St. Mary of the Assumption Church (Laurin, Montana)

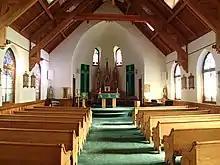
Interior of St. Mary of the Assumption Church

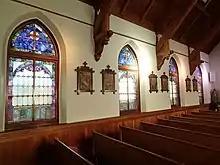
Stained Glass at St Mary of the Assumption Church

St. Mary of the Assumption Church is the second Catholic church to be built in Laurin. Since its dedication in 1901, St. Mary's has been used in conjunction with the original 1875 frame church that stands adjacent to the property and is currently used as the parish hall. St. Mary's is the most substantial and well-crafted building in Laurin and is a major visual component of this community's identity. Typically church buildings in small, rural towns throughout Montana during the late 19th century were built of wood frame and sheathed with white clapboard siding. Following a basic one room plan, these gable-roofed buildings invariably had a rectangular shape with a square bell tower placed atop the roof. More substantial brick or stone churches were usually found in larger communities where bigger parishes called for, and could support the construction of these structures. In Laurin, which in the later 1800s likely had a population of at least several hundred people, the need for a larger and more expansive church became clear when the parish outgrew the earlier 1875 frame building.